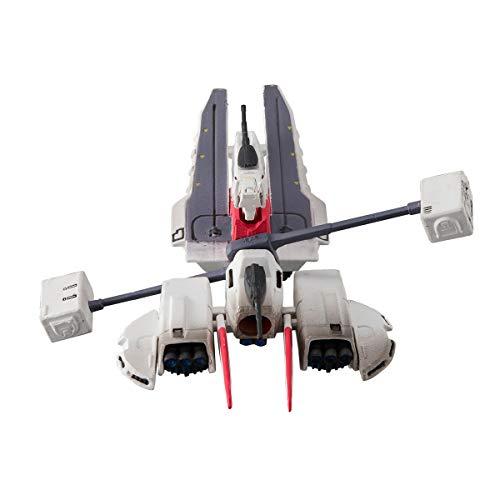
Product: Megahouse Cosmo Fleet Collection: Mobile Suit Gundam Zeta: A.E.U.G. Assault Cruiser Argama Figure, Multicolor
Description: Includes a mini msn-00100 hyaku shik mobile suit.
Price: $25.99
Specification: ProductDimensions:2.5x2.5x2.8inches|ItemWeight:5.6ounces|ShippingWeight:5.6ounces(Viewshippingratesandpolicies)|ASIN:B07R2MGMJT|Itemmodelnumber:827617|Manufacturerrecommendedage:15yearsandup